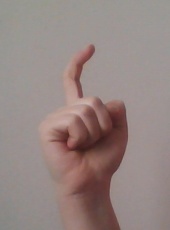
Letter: ra